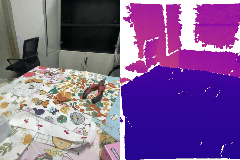
Label: orange